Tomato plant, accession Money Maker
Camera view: bottom (45 deg); turntable rotation: 60 degrees
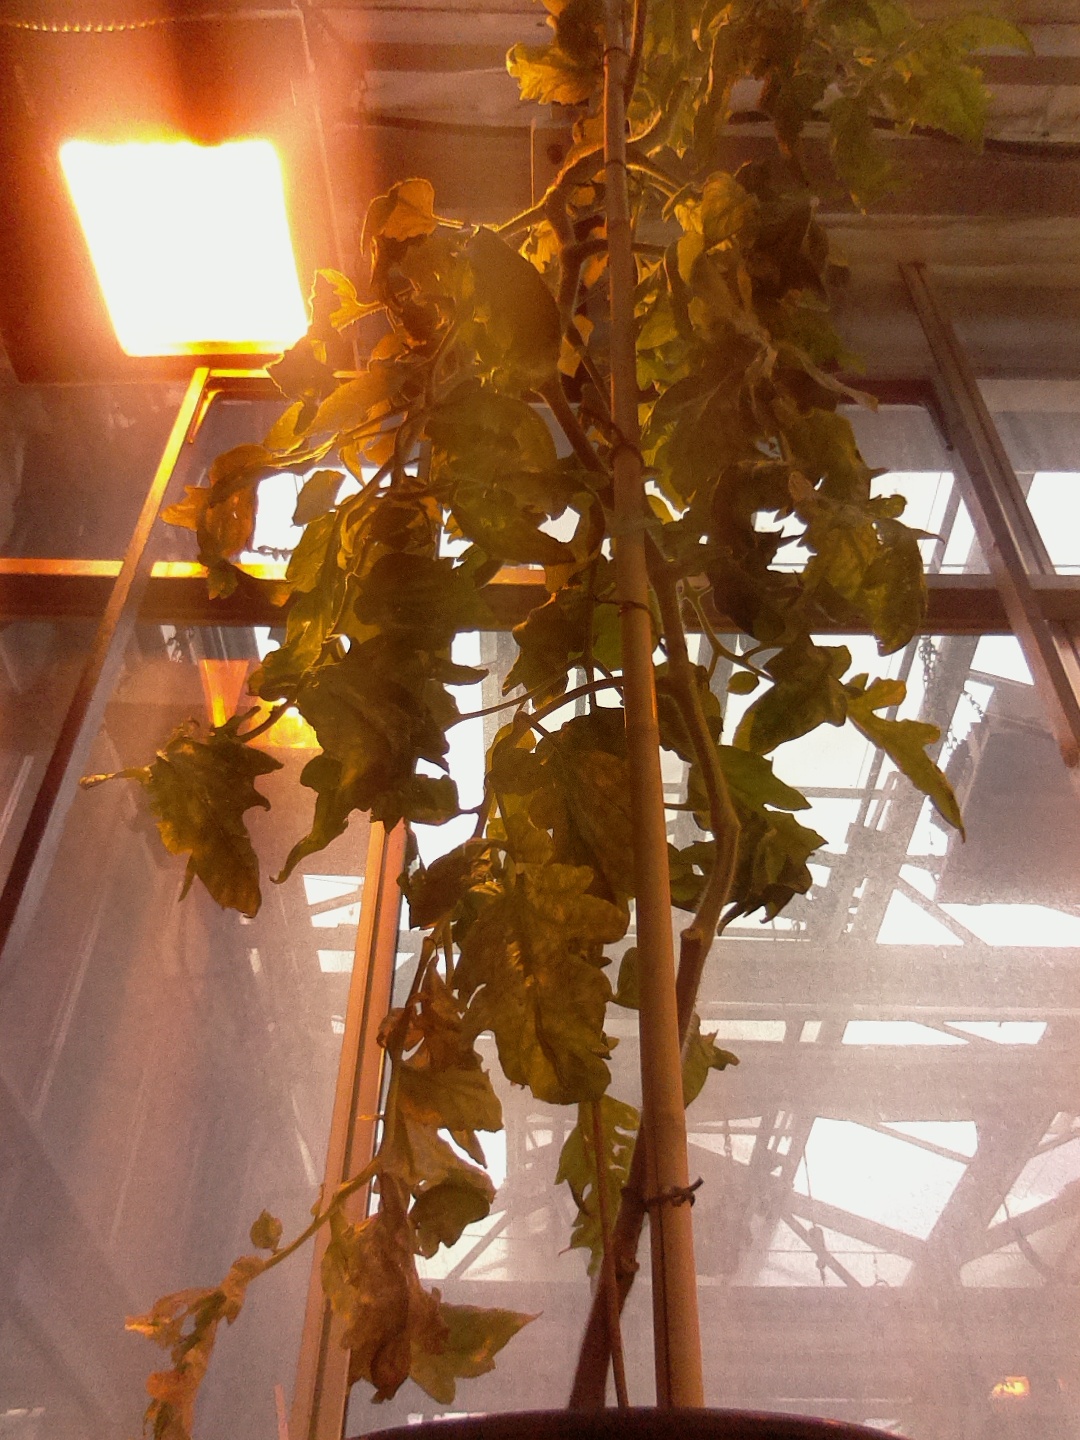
BBCH growth stage 76: 60%-70% of final fruit size